Church of St. Paul and St. Andrew (New York City)

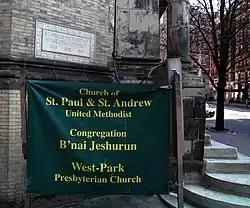
The church building is shared with two other congregations

At present, the Church of St. Paul & St. Andrew (SPSA) is a member of the Reconciling Ministries Network of the United Methodist Church and its New York Annual Conference affiliate, Methodists in New Directions (MIND). The congregation welcomes all who wish to worship God the Creator, God the Redeemer and God the Holy Spirit; without regard to any arbitrary condition. The 2010 Service of Lessons and Carols was featured on 31 December 2010 on the CBS Television Network. The senior pastor is Rev. Dr. James (K) Karpen and the associate pastor is Rev. Lea Matthews. Ekama Eni serves as Minister for Young Adults and Frank Glass is the Minister of Music. SPSA also serves as host sanctuary for Congregation B'nai Jeshurun. Also housed at 263 West 86th Street is the West Side Campaign Against Hunger, a non profit that functions as a food pantry and nutritional resource center, and West End Theatre, presenting many performing arts companies. The church building was declared a landmark by the New York City Landmarks Preservation Commission in 1981.